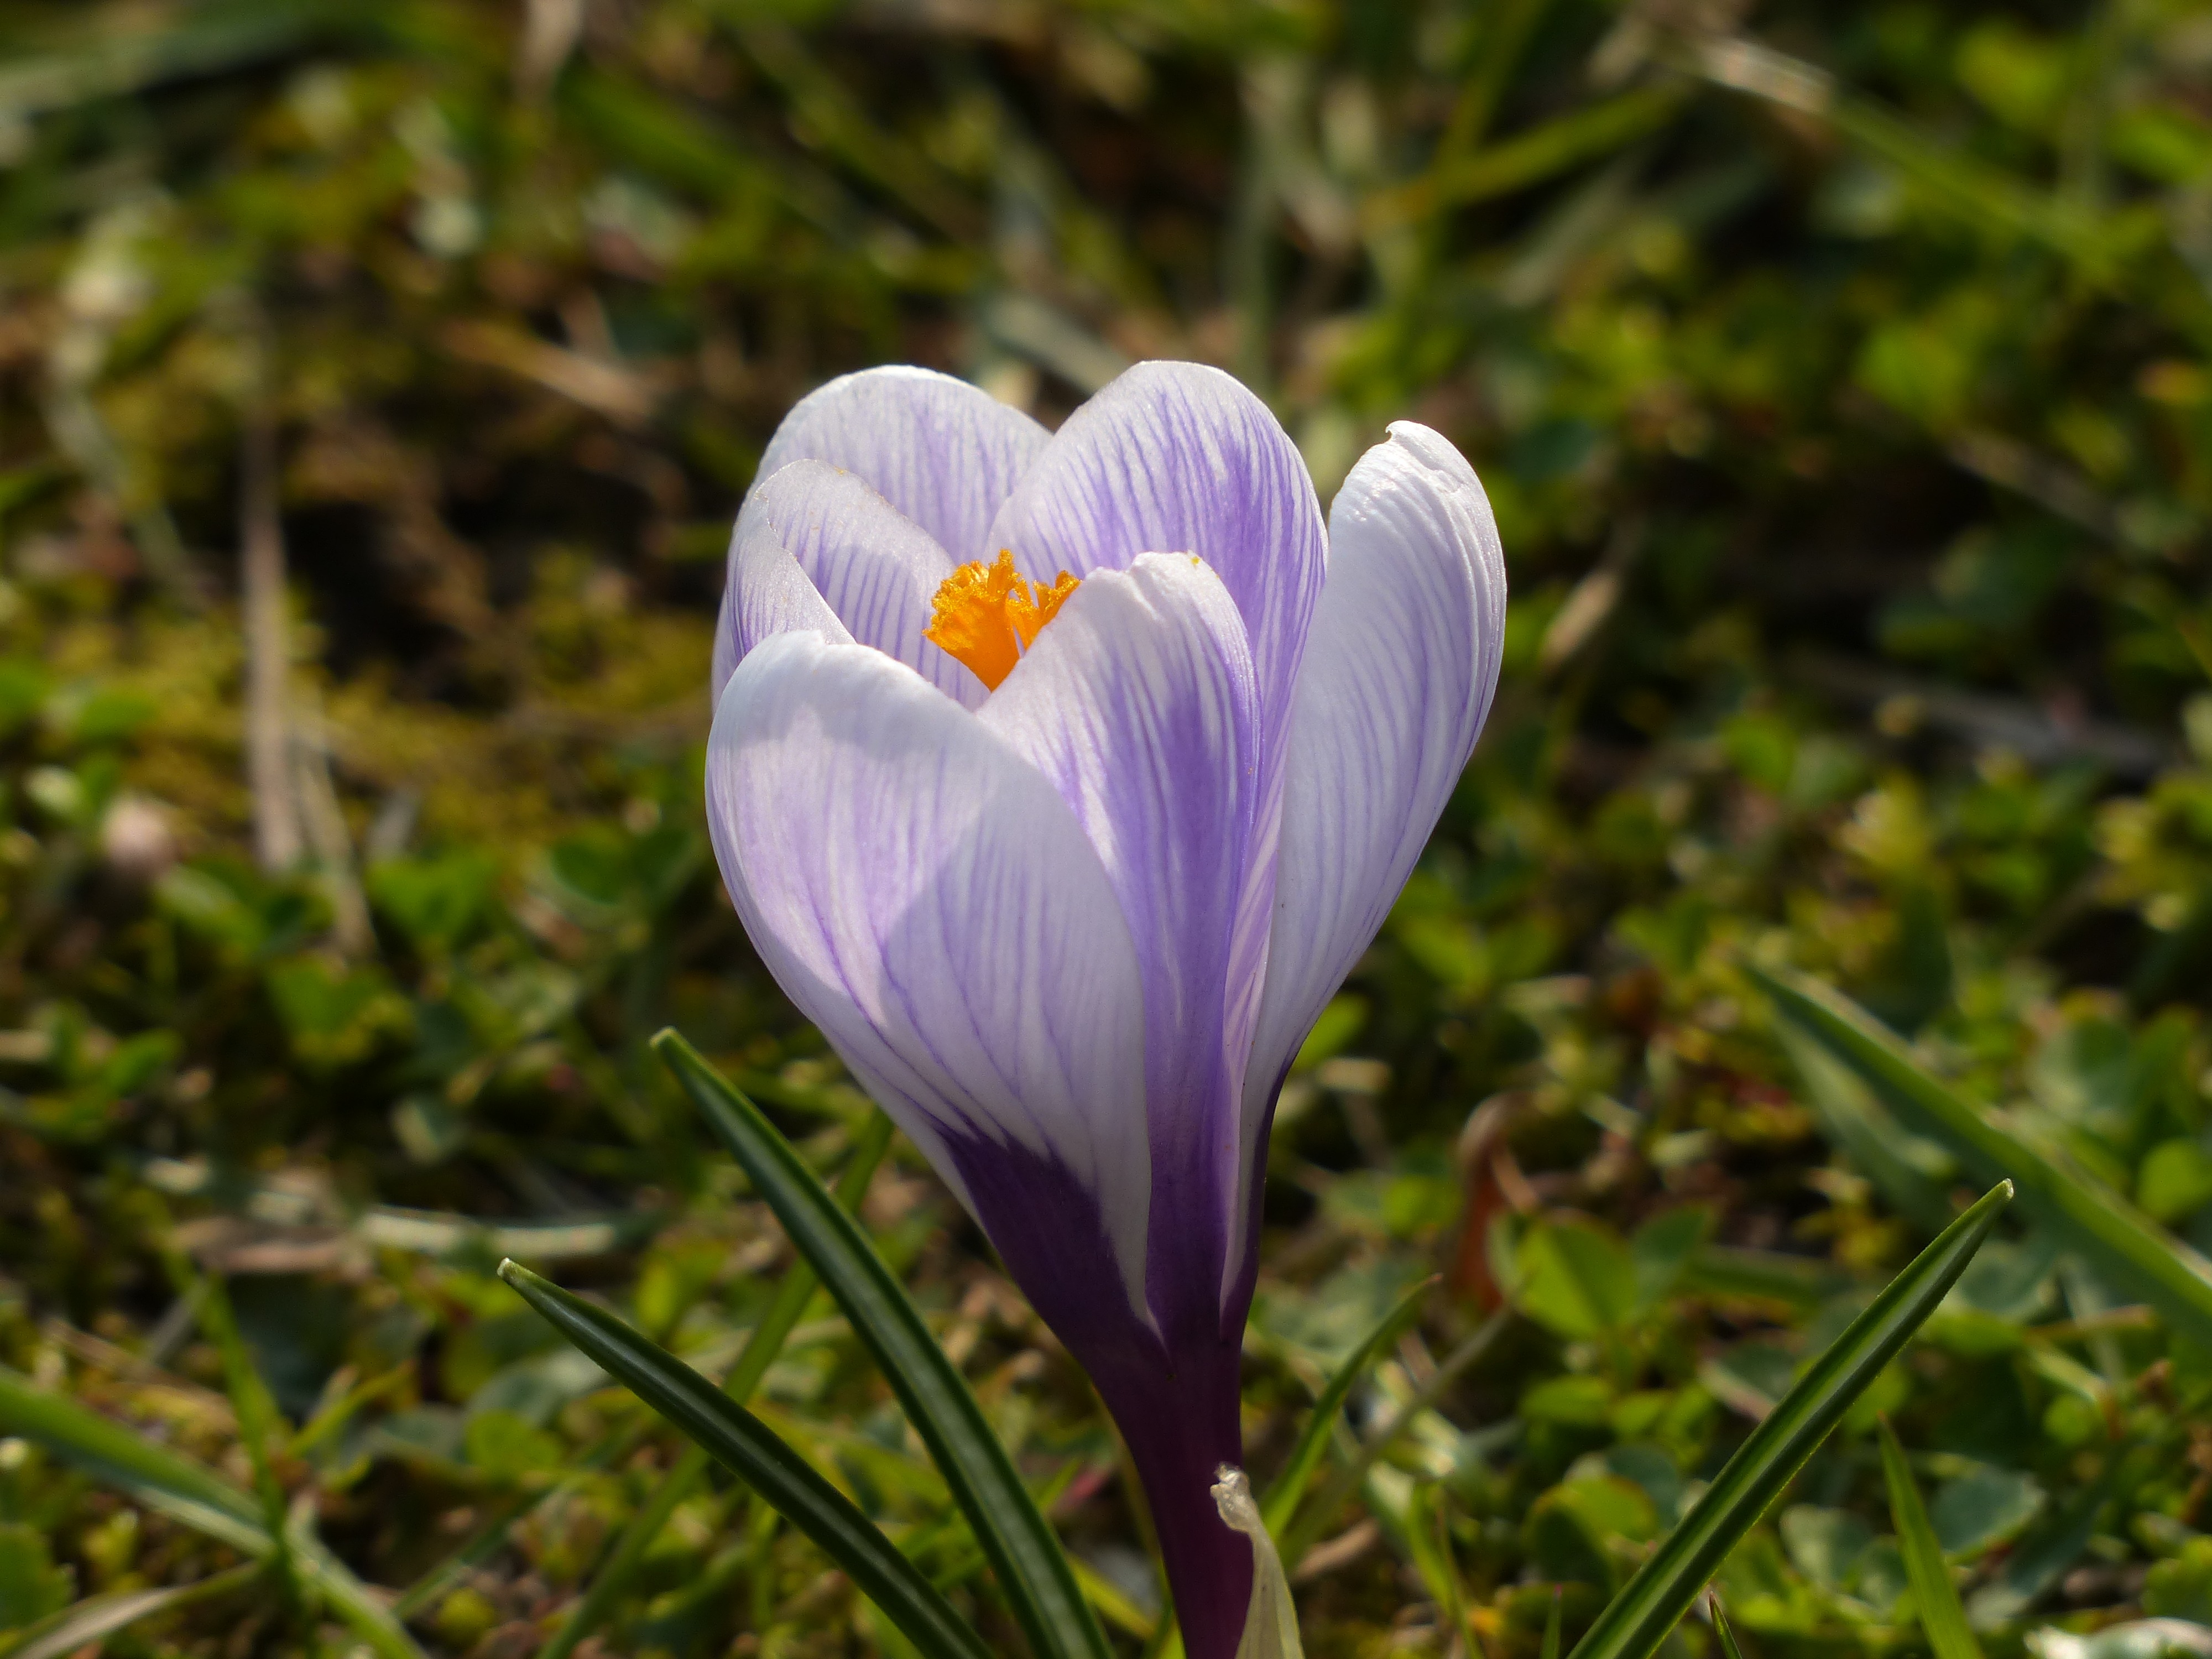
nature, blossom, plant, white, field, flower, purple, petal, bloom, spring, botany, blue, yellow, flora, wildflower, flowers, eye, violet, crocus, spring crocus, macro photography, harbinger of spring, schwertliliengewaechs, flowering plant, land plant, iris family